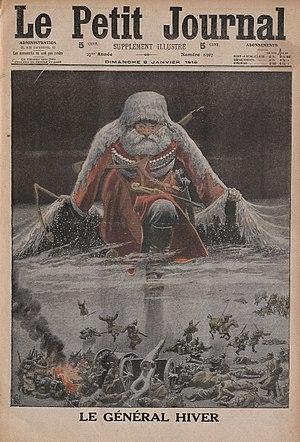
Louis Bombled, de son nom complet Louis Charles Bombled de Richemont, est un peintre, dessinateur et graveur français, né le 6 juillet 1862 à Chantilly, mort le 9 octobre 1927 à Pierrefonds.
L'hiver russe, aussi surnommé le général Hiver, le général Givre, fut cité comme un facteur qui contribua de manière significative aux échecs militaires de plusieurs invasions de la Russie. Un facteur similaire est le « général Boue ».